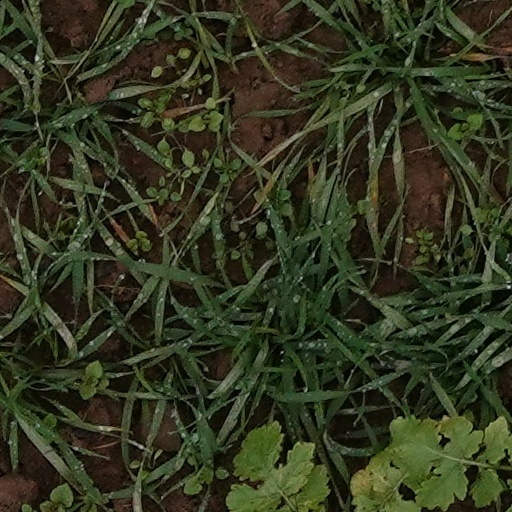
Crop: wheat